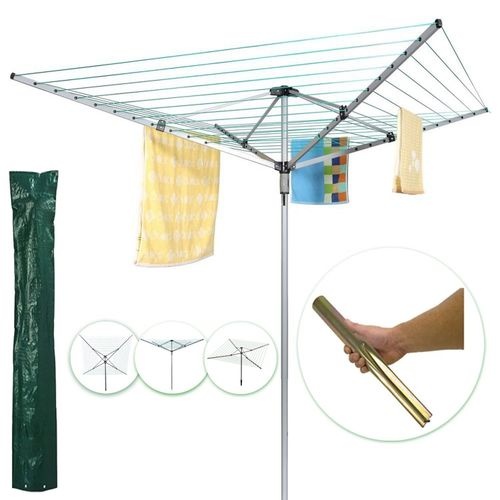
Rotary Airer Dryer with Cover & Metal Spike
Important Dispatch Information: For this product, please allow an additional 48 hours (Monday - Friday) for dispatch. The diameter of the centre pole is an important point to check because the bigger the size of the rotary airer, the centre pole diameter needs to be big as well. This is to ensure it is thick and sturdy enough to hold all your clothes on the washing line Heavy duty pole design, Easy assembly and storage...The powder-coated steel instruction will ensure that this Homegear rotary washing line will remain strong while exposed to the elements. Fully weather proof, Highly stable rugged design....Built with a 4-arm design and fitted with a PVC-coated 60m line, it is possible to hang up to four loads of laundry. That's a major energy saving compared to a tumble dryer. Our washing lines that are UV resistant as well which will protect your lines from damage and ensure they last a long time. When the rotary washing line is collapsed, the lines are often left hanging loose. These lines can get tangled which can cause them to weaken as well as being a hassle to untangle. To keep the lines from tangling, look for a tie cord attachment which will secure the arms to the pole. The powder-coated steel instruction will ensure that this rotary washing line will remain strong while exposed to the elements. A metal ground socket and protective cover will also come with the line.
Category: Home & Garden > Household Supplies > Laundry Supplies > Drying Racks & Hangers > Drying Racks